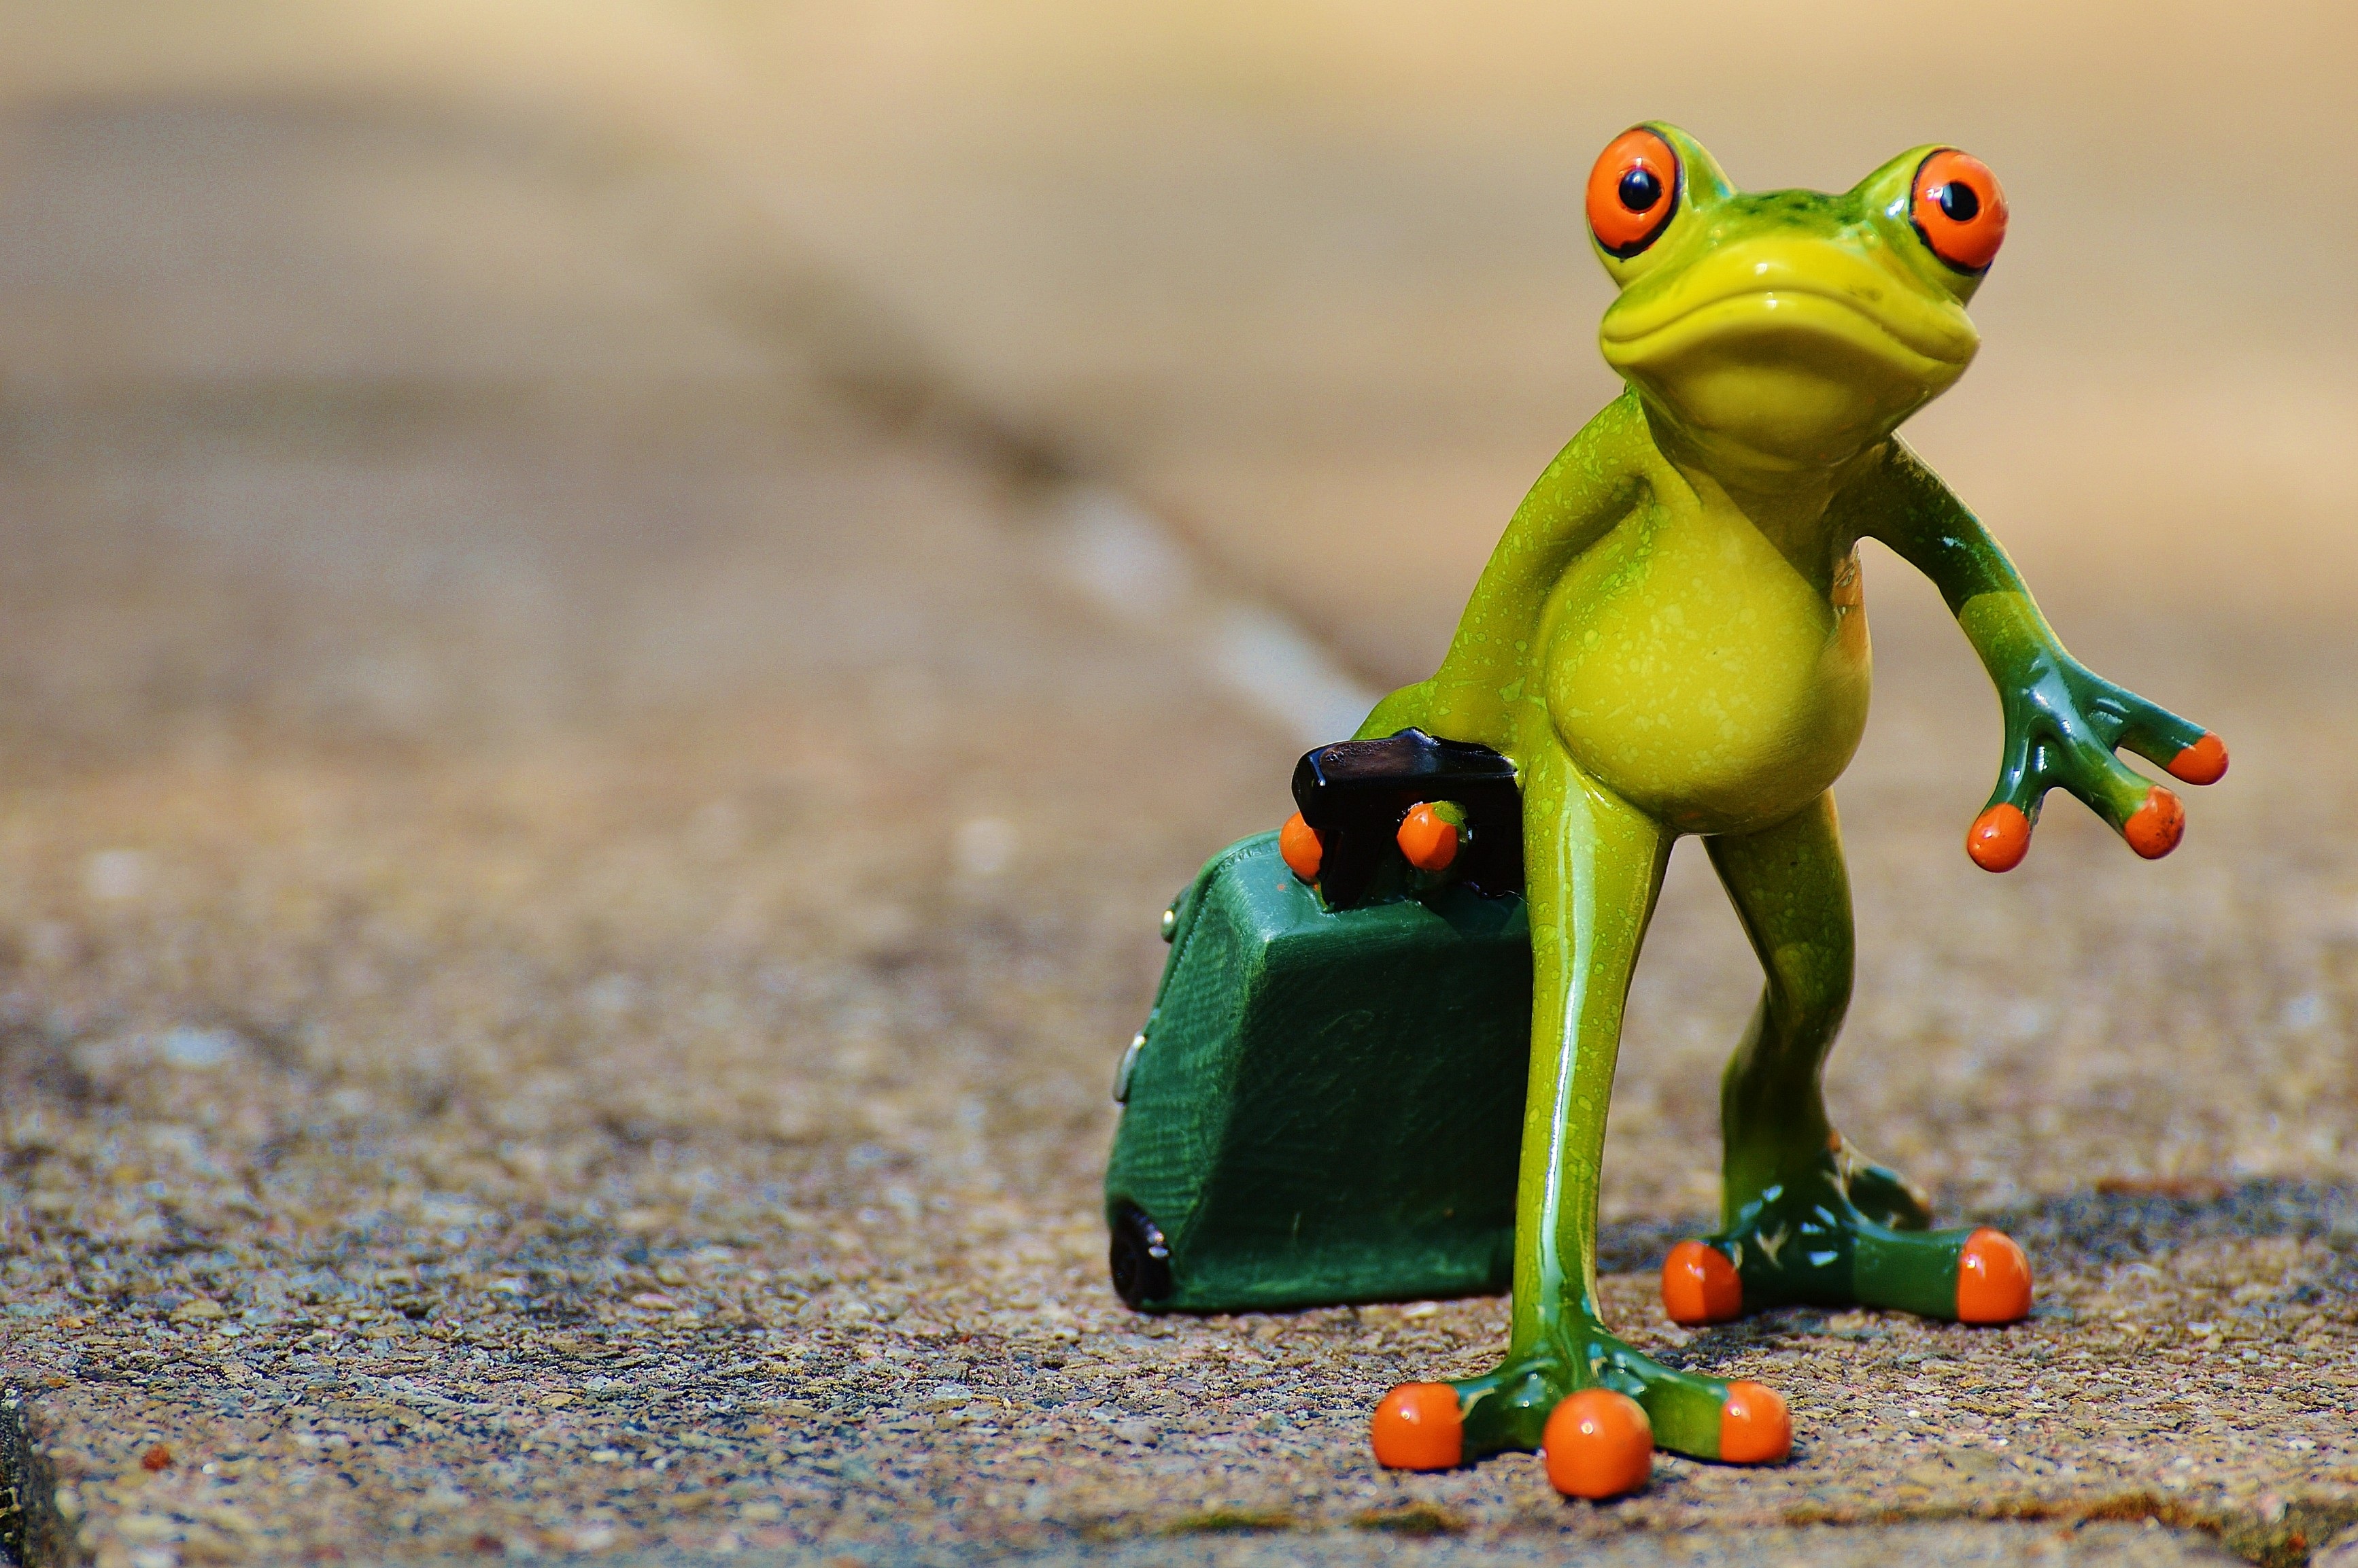
sweet, animal, cute, travel, green, holiday, frog, amphibian, yellow, toy, fauna, luggage, tree frog, fun, figure, vertebrate, funny, farewell, macro photography, on the go, go away, holdall